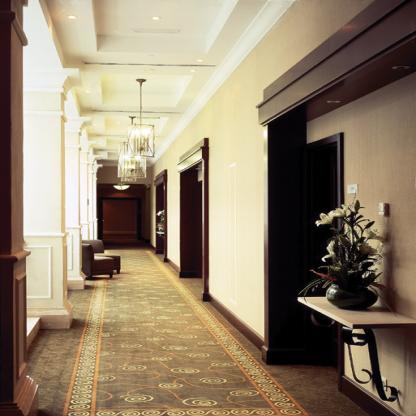
Scene: Indoor